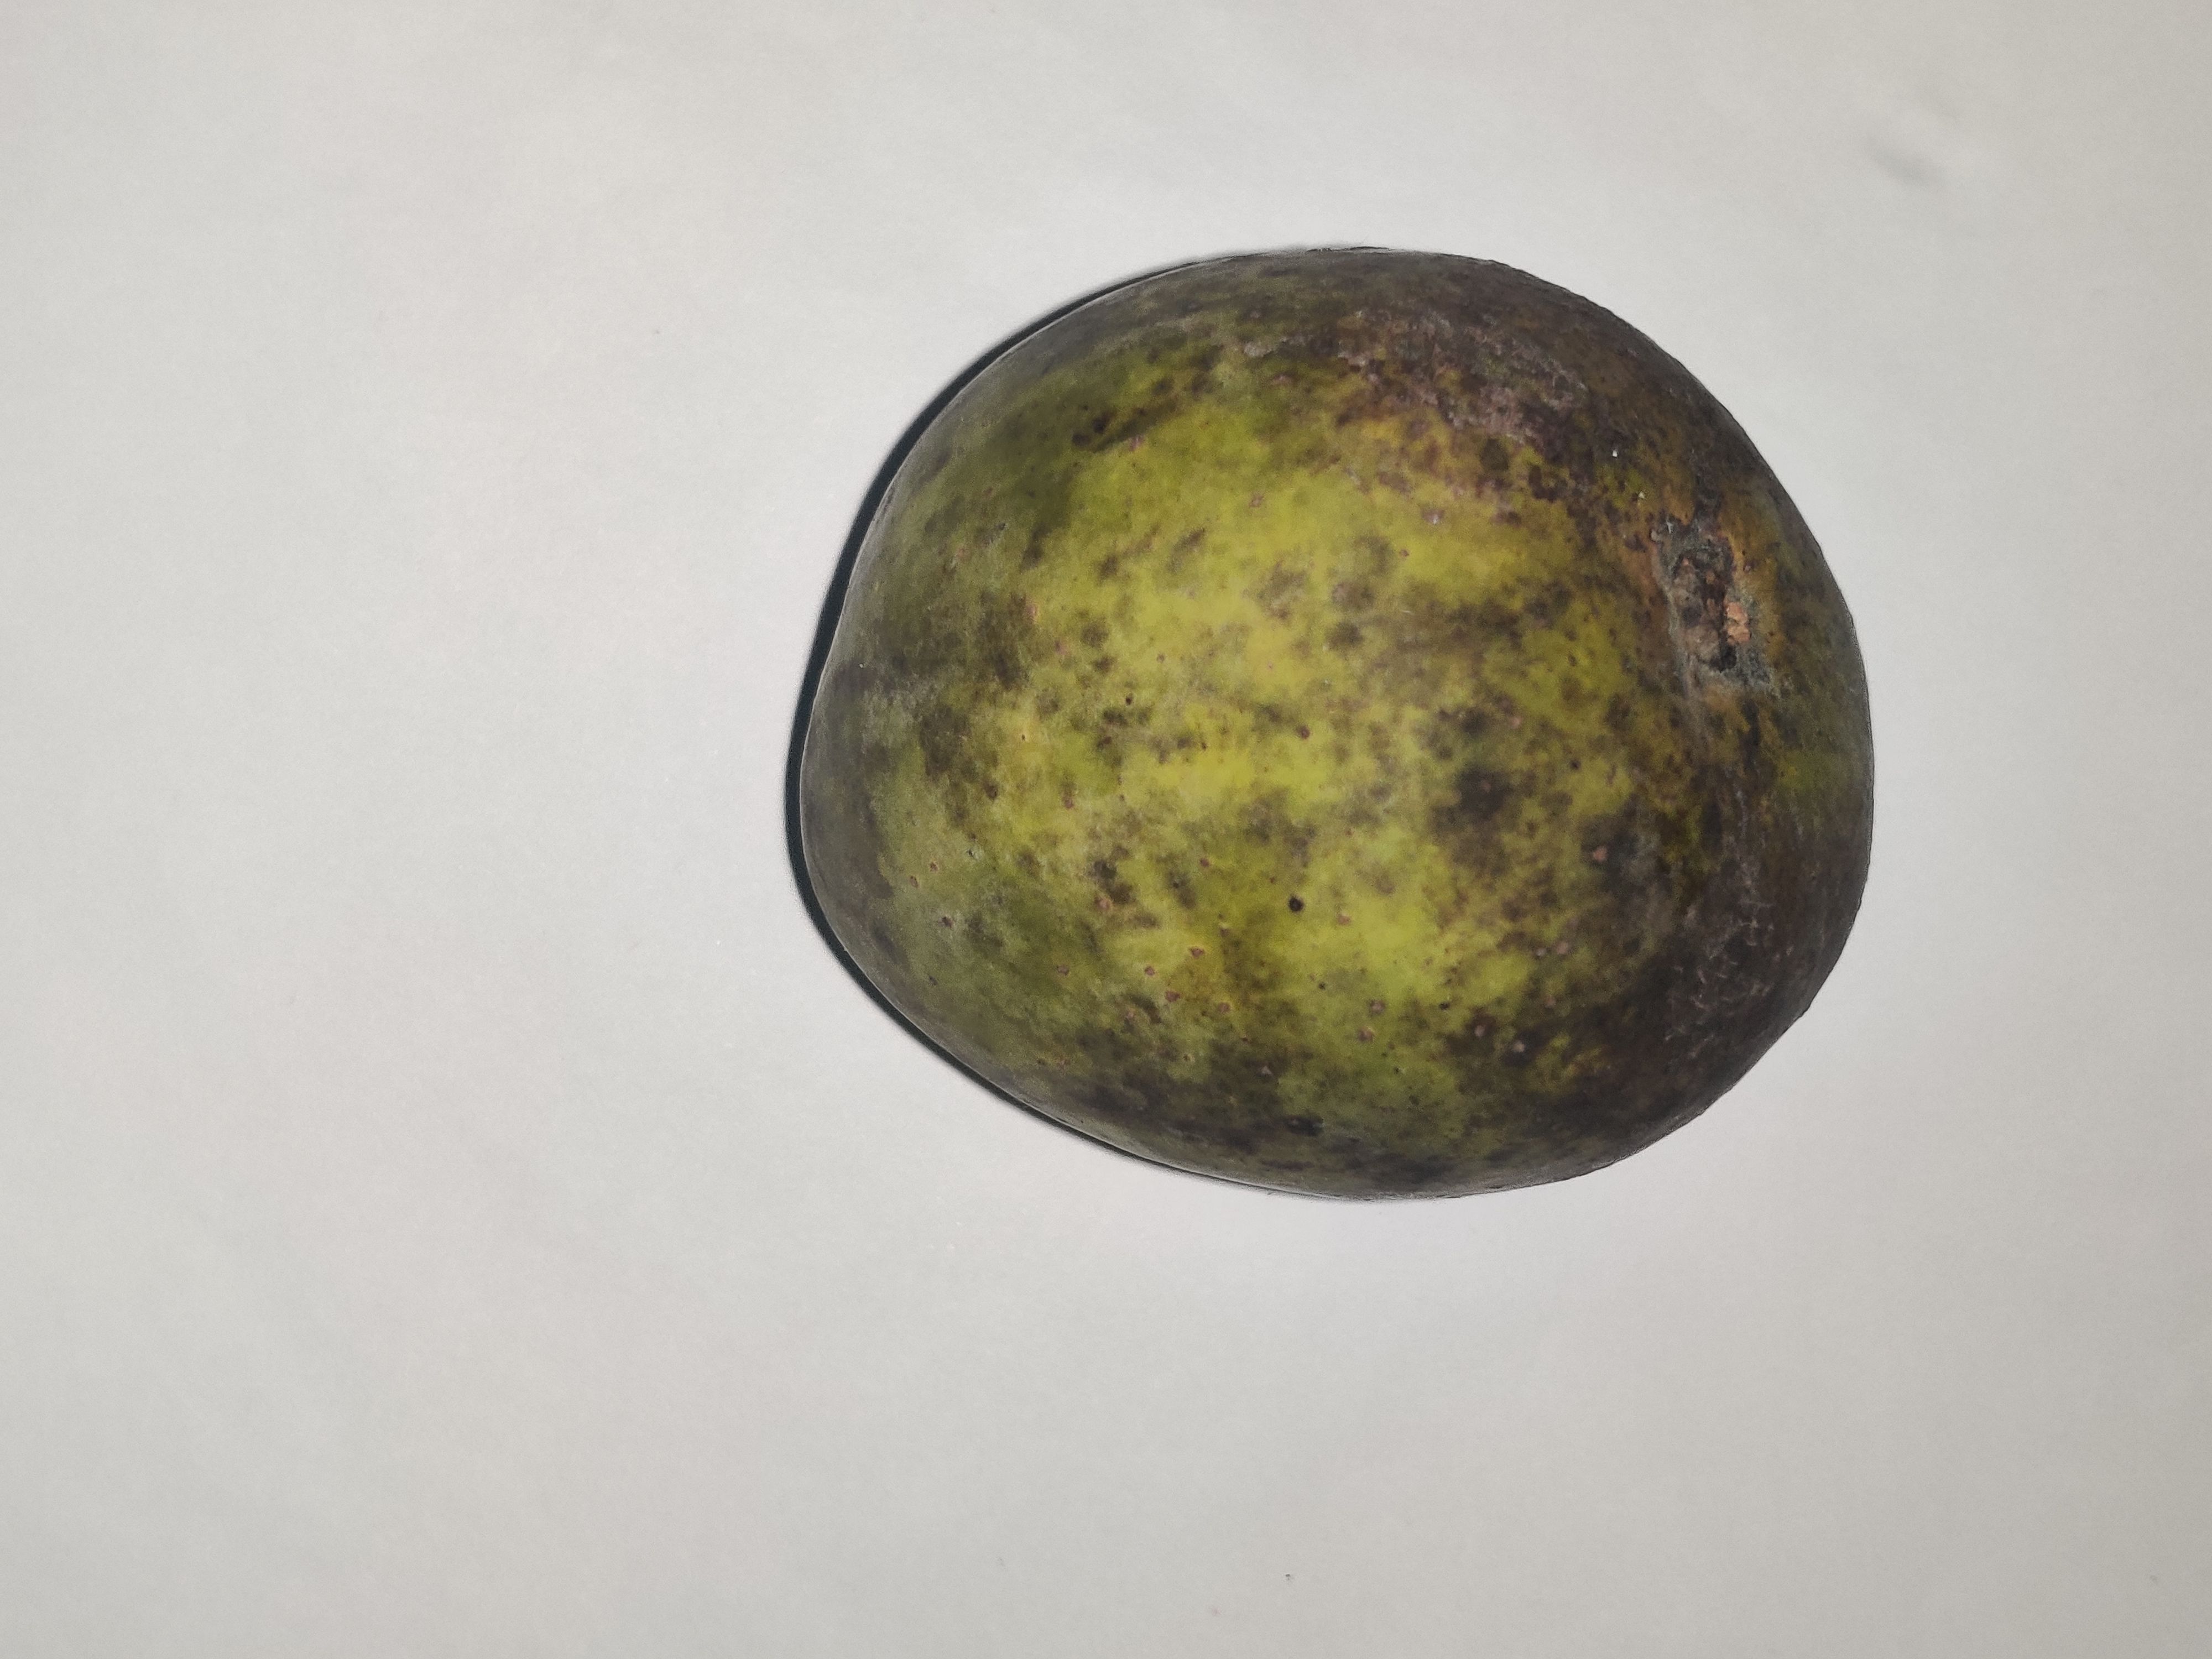
Fruit: mango
Grade: 3rd-grade